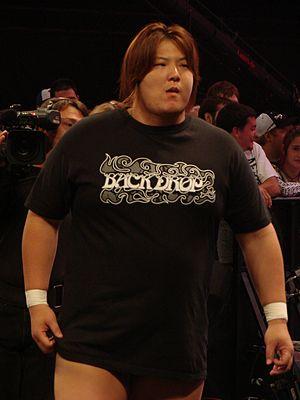
Takeshi Morishima, est un catcheur japonais. Il catche dans la Pro Wrestling NOAH au Japon et la Ring of Honor aux États-Unis.